Saskatchewan Hospital

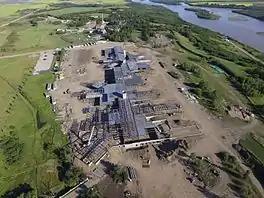
New SHNB under construction, July 2016

Built between 1911 and 1913, the facility in North Battleford was the first mental health hospital to be built in Saskatchewan, Canada. It had 156 beds. Prior to its establishment, patients were sent to hospitals in Manitoba. The first superintendent of the hospital was James Walter MacNeill. The number of patients peaked at over 4,000 in 1946; with the advent of community care throughout the province the number of patients in the facility had dropped to under 300 by 1980.